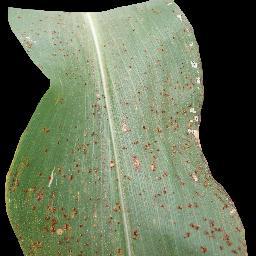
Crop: corn
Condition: (maize)_common_rust